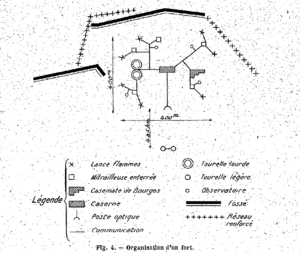
Schéma d'organisation d'un «
Un ouvrage de la ligne Maginot est une construction militaire ayant pour but de protéger une portion de la ligne Maginot.